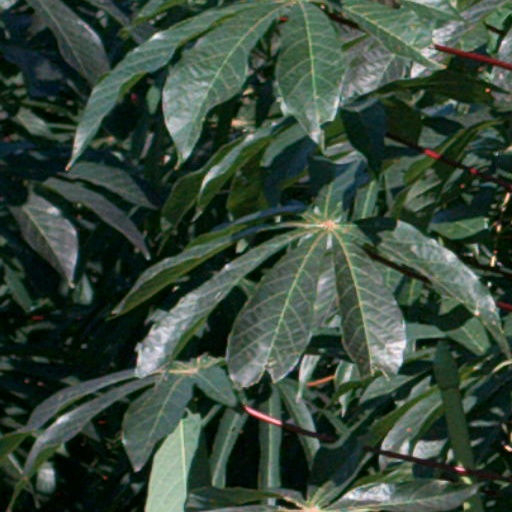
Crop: cassava